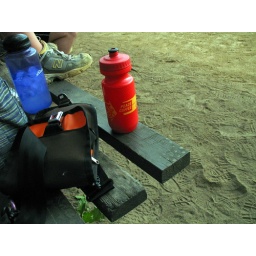
Tons of footprints in the sand on the field